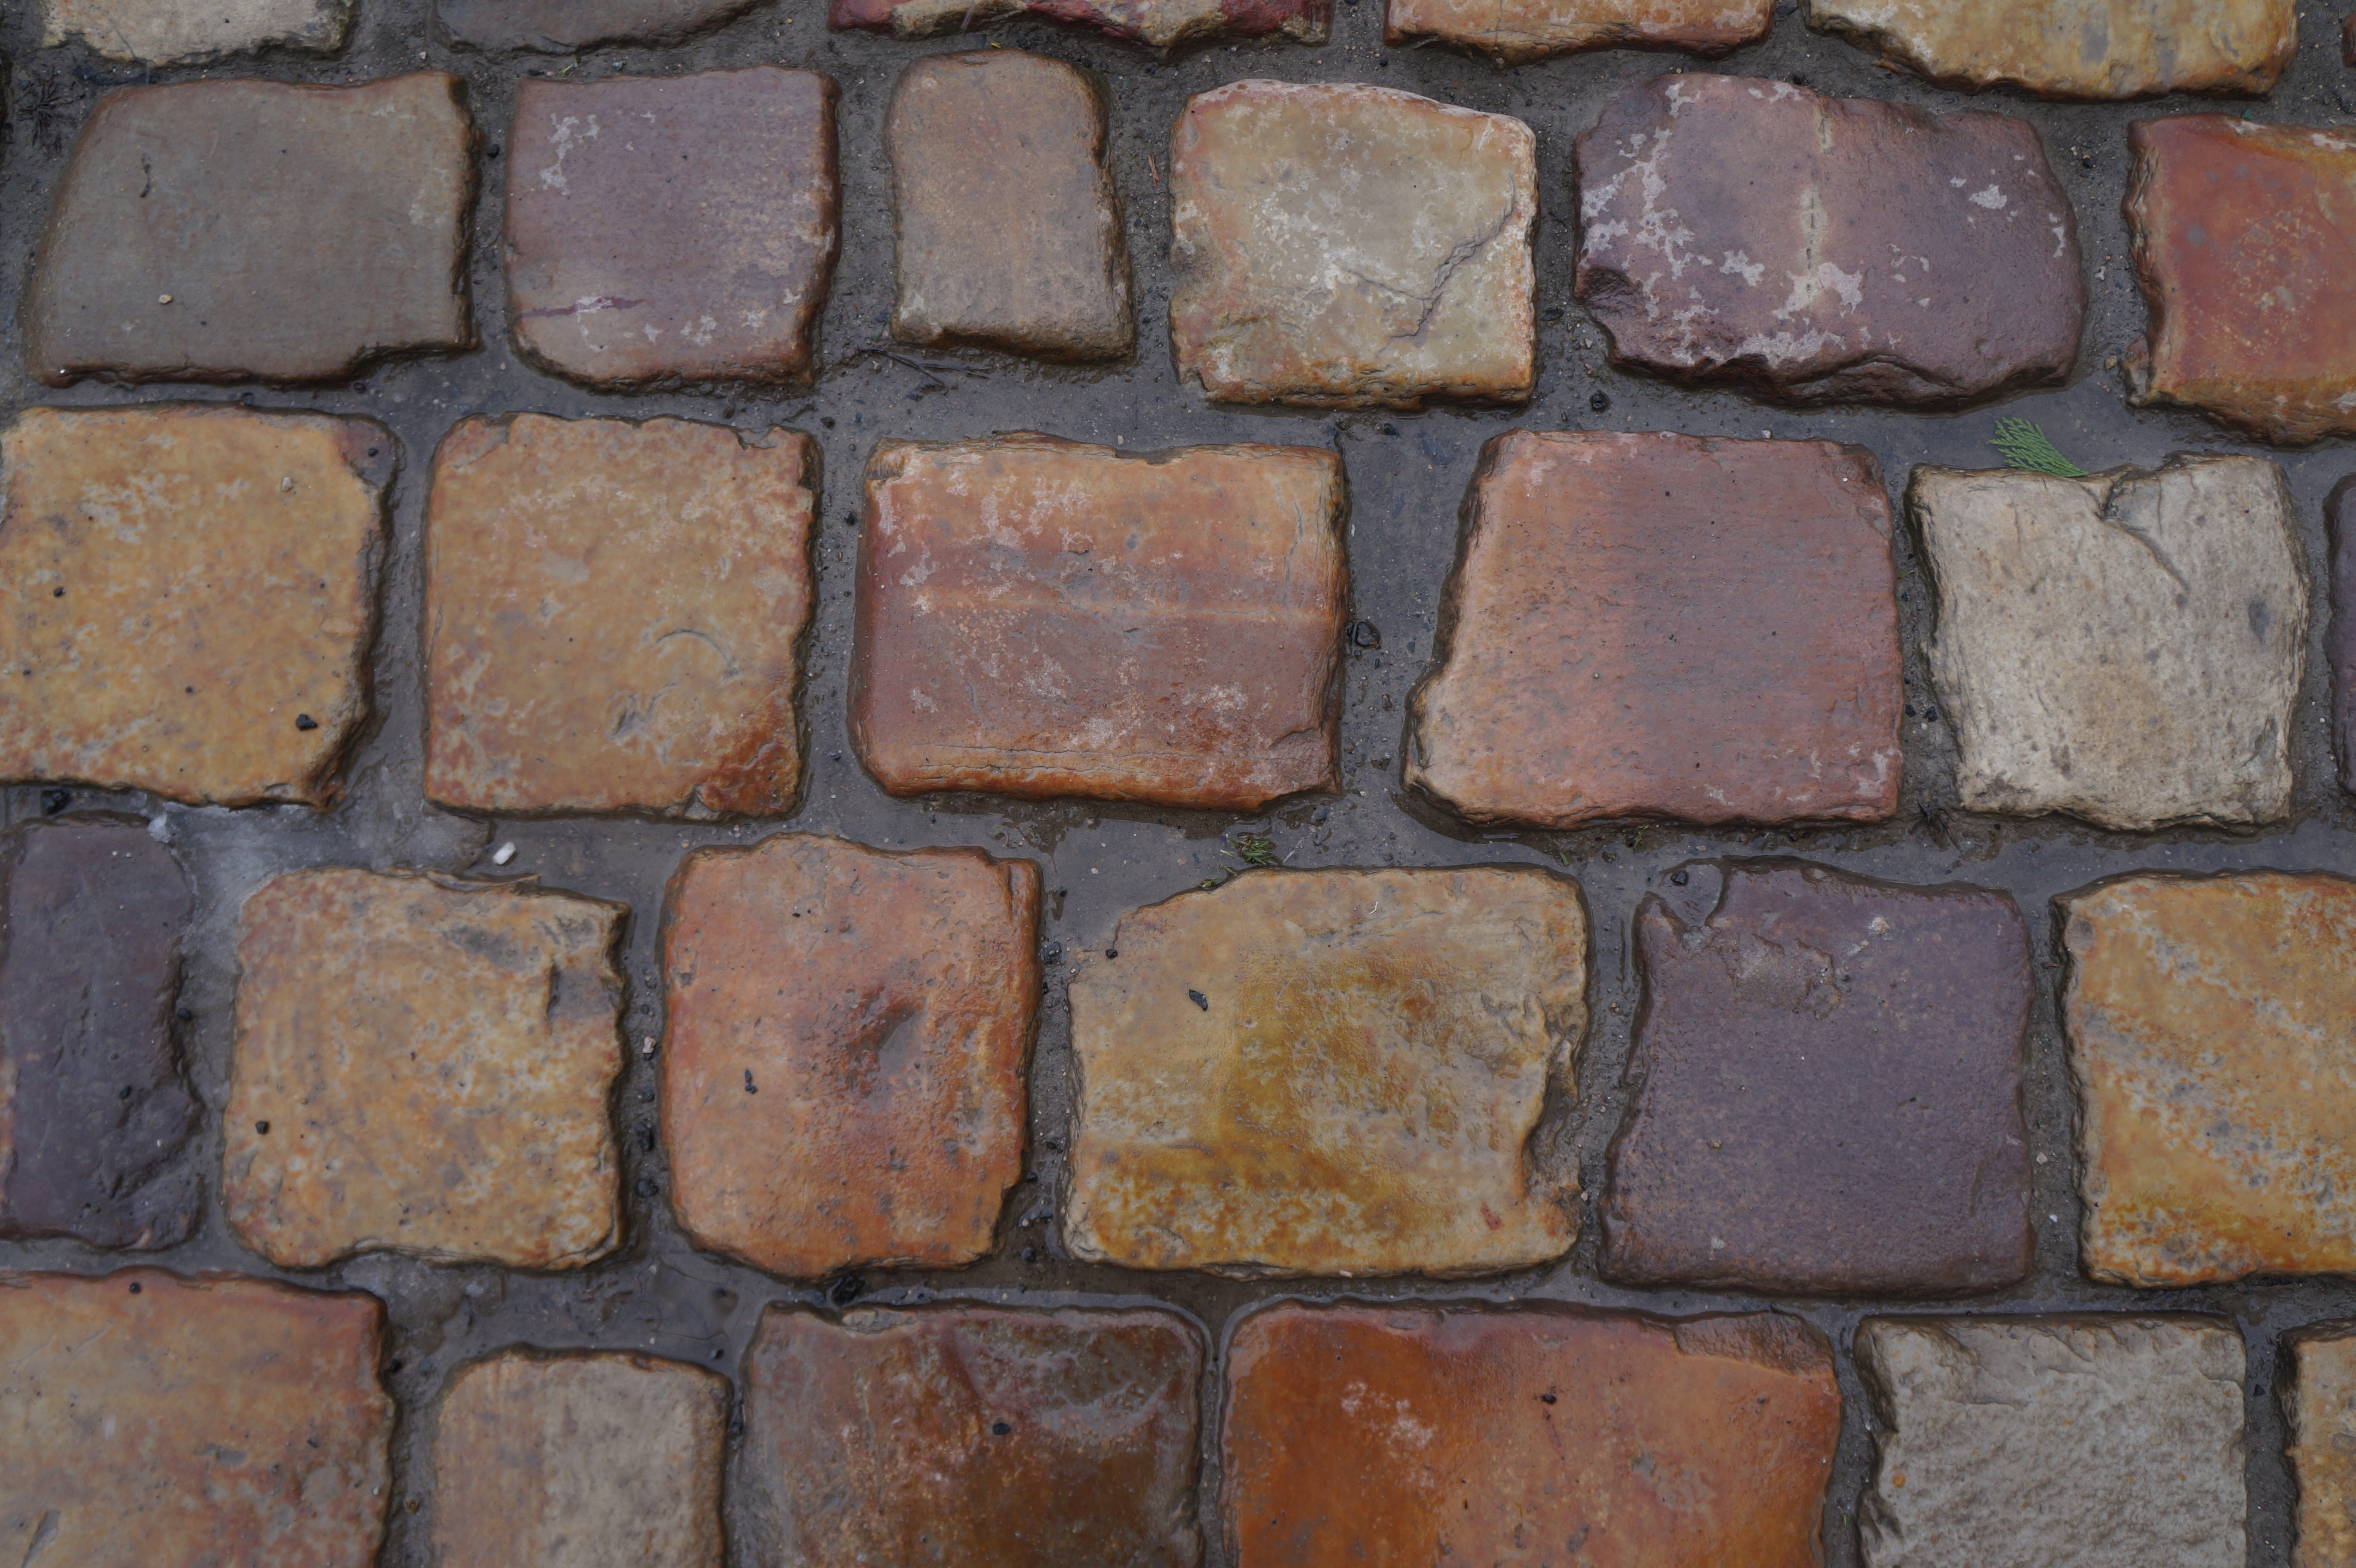
ground, floor, building, cobblestone, wall, stone, stone wall, brick, material, weathered, background, auburn, textures, brickwork, flooring